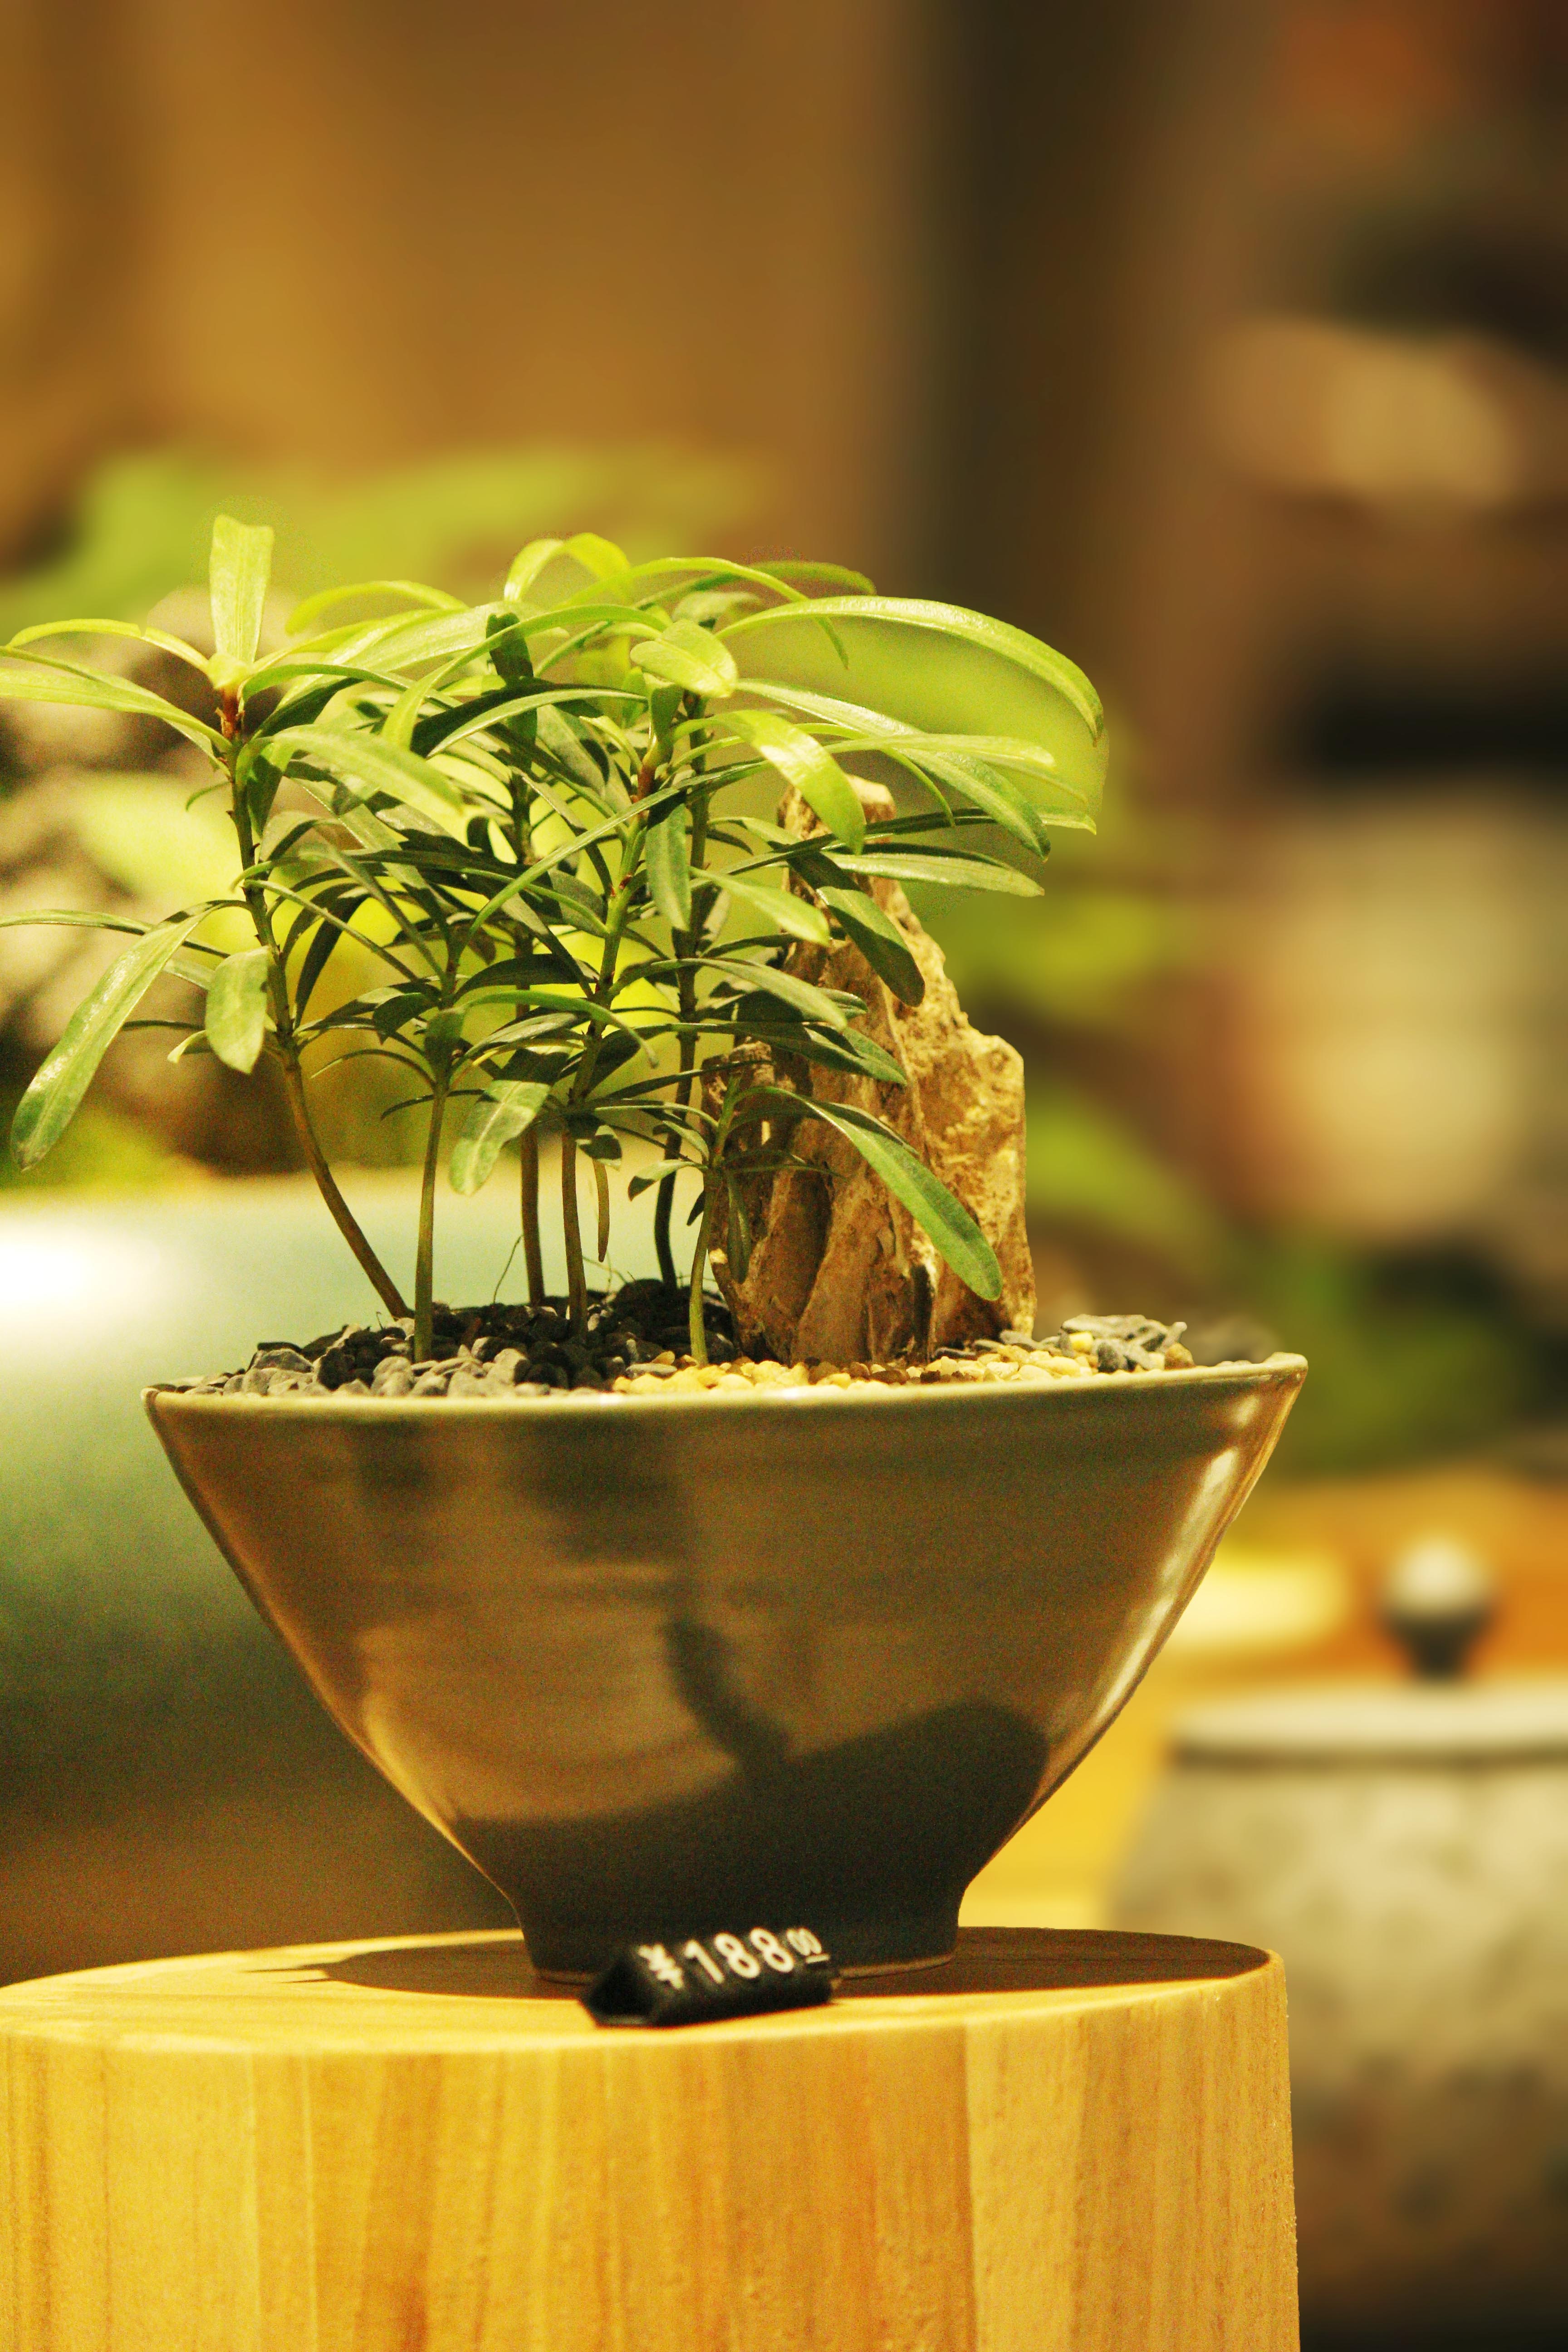
plant, leaf, flower, food, green, produce, fresh, yellow, potted plants, bonsai, macro photography, the party